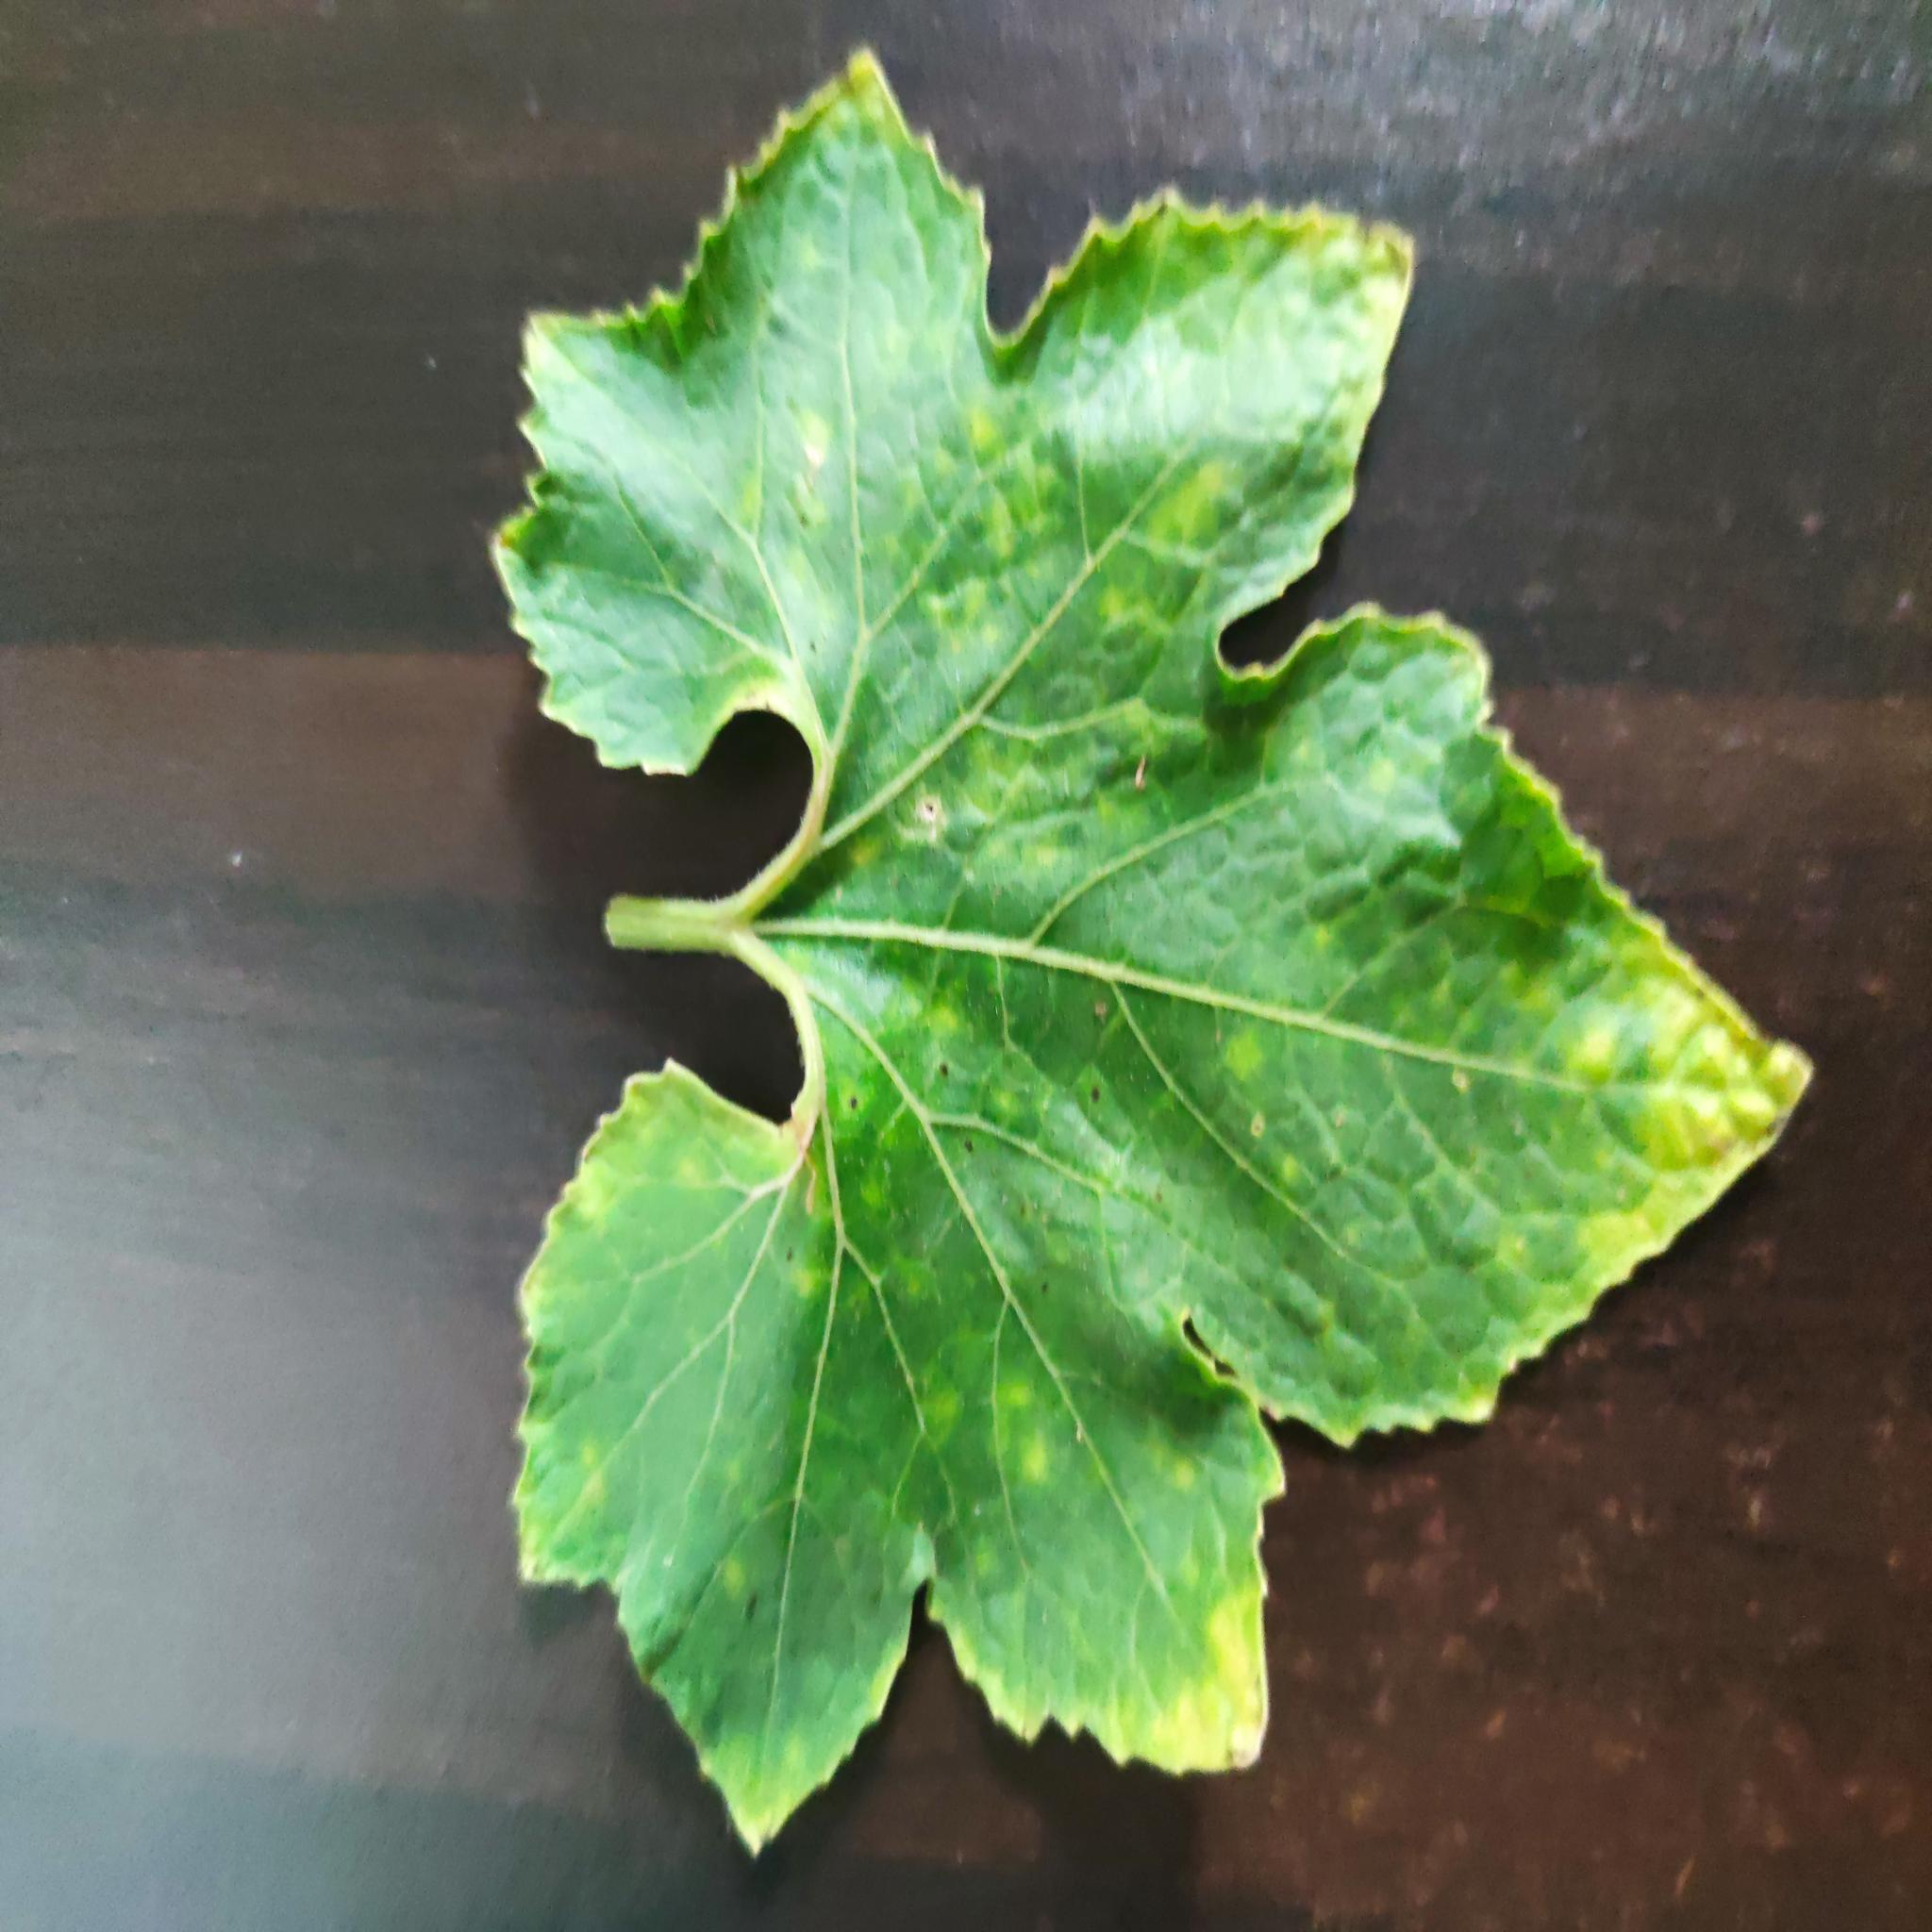
Label: Downy mildew